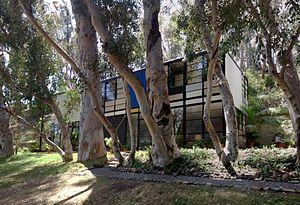
L'architecture californienne moderne est un style d'architecture moderne californienne avant-gardiste des années 1950 d'après-guerre, inspiré du style international, de l'architecture moderne des années 1920, et du style mid-century modern d'après guerre...